Pukarua

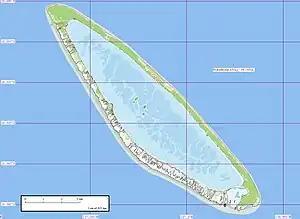
Map of Pukarua Atoll

Pukarua, sometimes also listed as "Pukaruha" (especially on French maps), is a coral atoll in the eastern Tuamotu Archipelago. The nearest atoll, Reao, is located 48 km east-southeast of Pukarua.